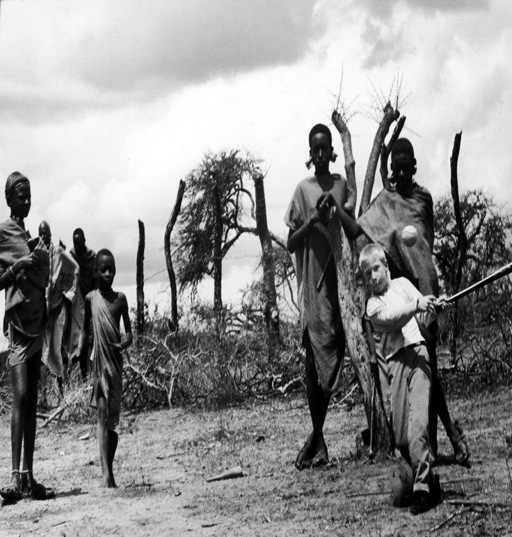
person teaching baseball to members of the tribe .